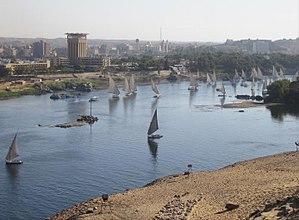
Assouan ou Syène est une ville d'Égypte située à environ 843 km au sud du Caire, sur la rive droite du Nil, près de la première cataracte.